Jhansi

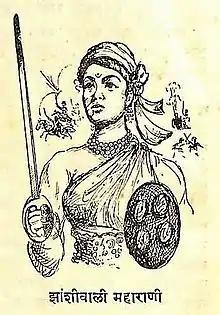
Rani Lakshmi Bai

Jhansi has its own division in the North Central Railway zone of Indian Railways. It lies on the main Delhi-Chennai and Delhi-Mumbai lines. The station code is VGLJ. Trains for every part of the country are available 24*7, The first ever Shatabdi Express commenced its journey from New Delhi to Jhansi Jn. Each and every train stops at Jhansi Jn.